Islamic Movement in Israel

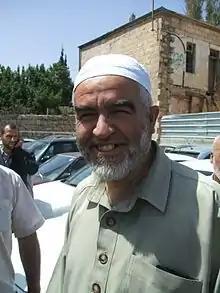
Raed Salah, the leader of the northern branch of the Islamic Movement in Israel

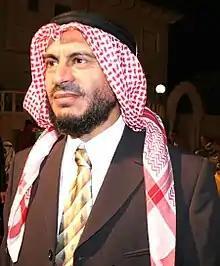
Hamed Abu Daabas, the leader of the southern branch of the Islamic Movement in Israel

The Islamic Movement in Israel also known as the Islamic Movement in '48 Palestine is an Islamist movement that advocates for Islam in Israel, particularly among Arabs and Circassians.